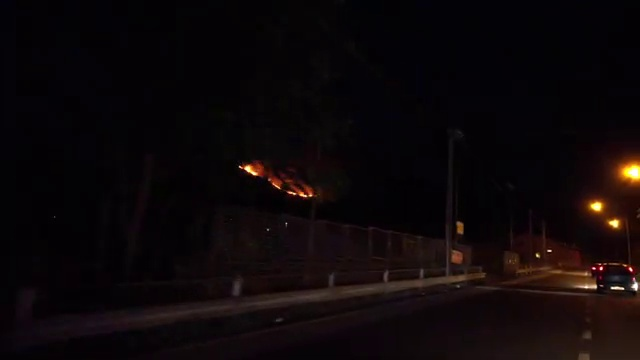
Fire: yes
Smoke: no